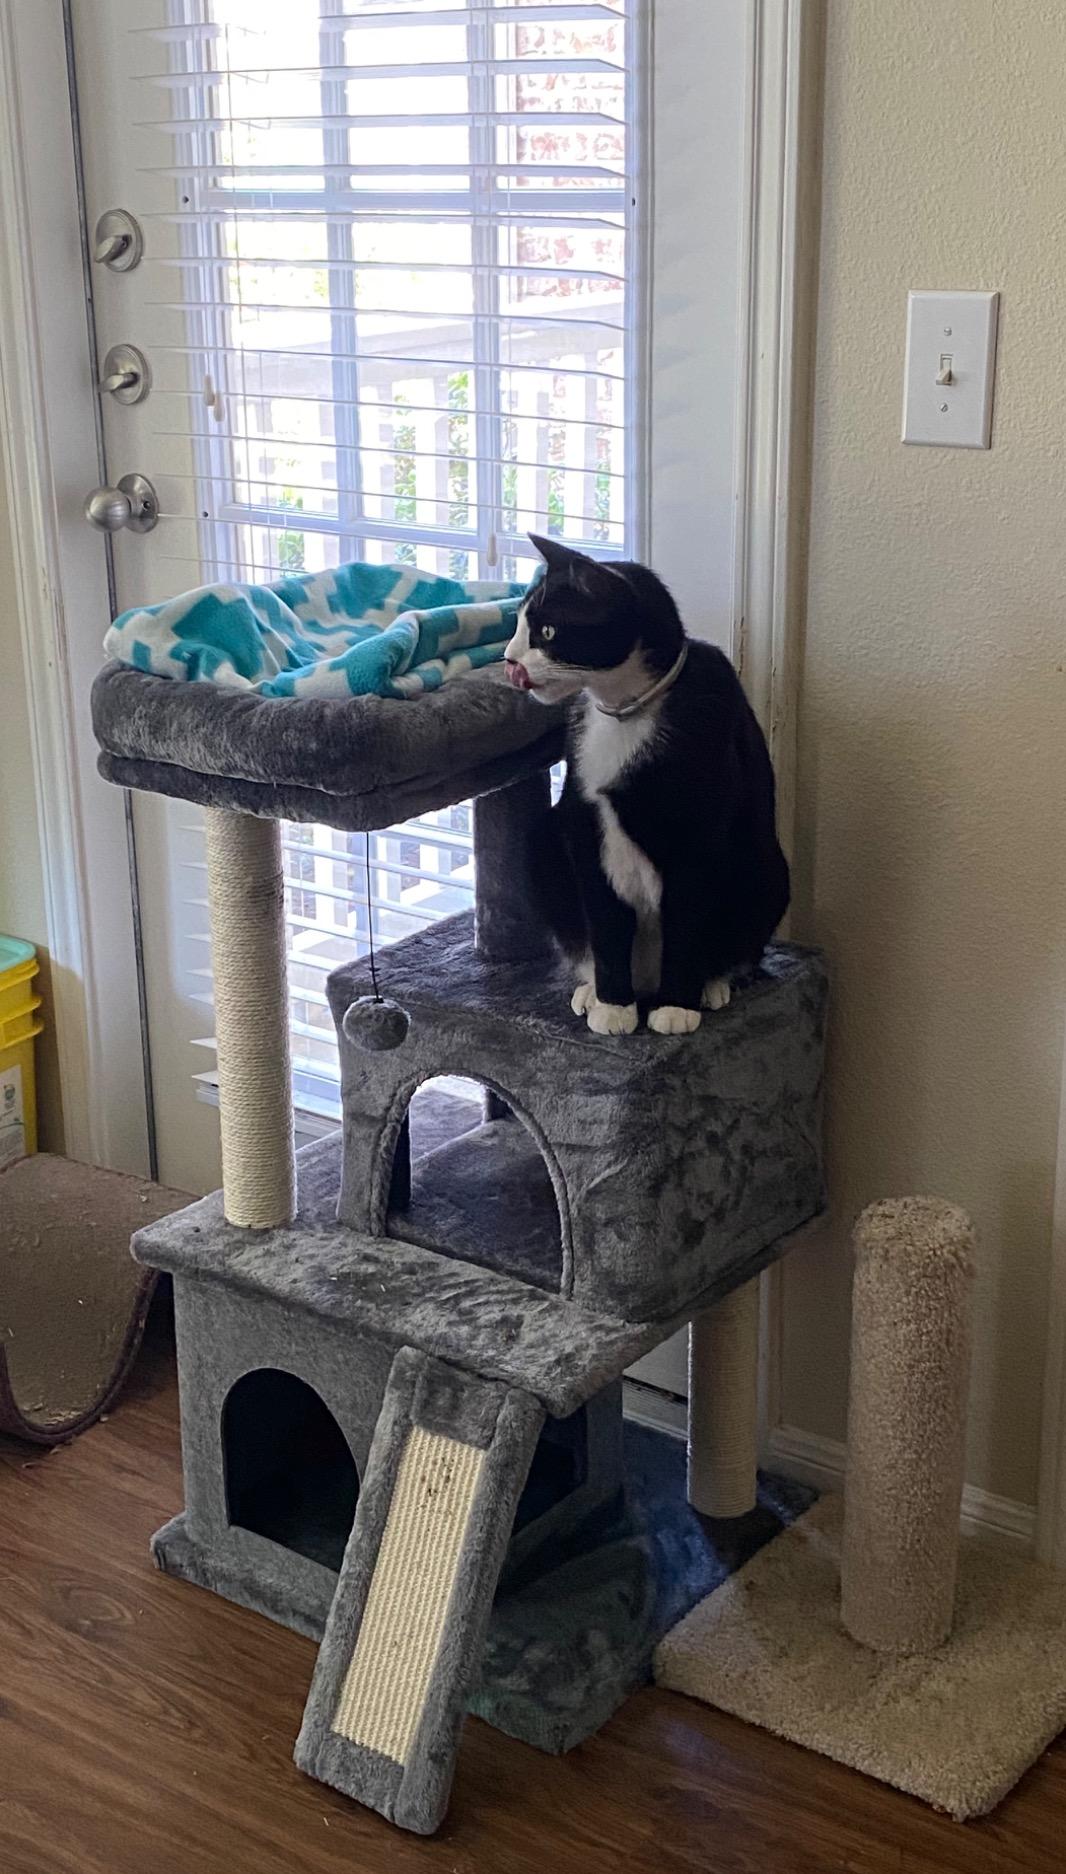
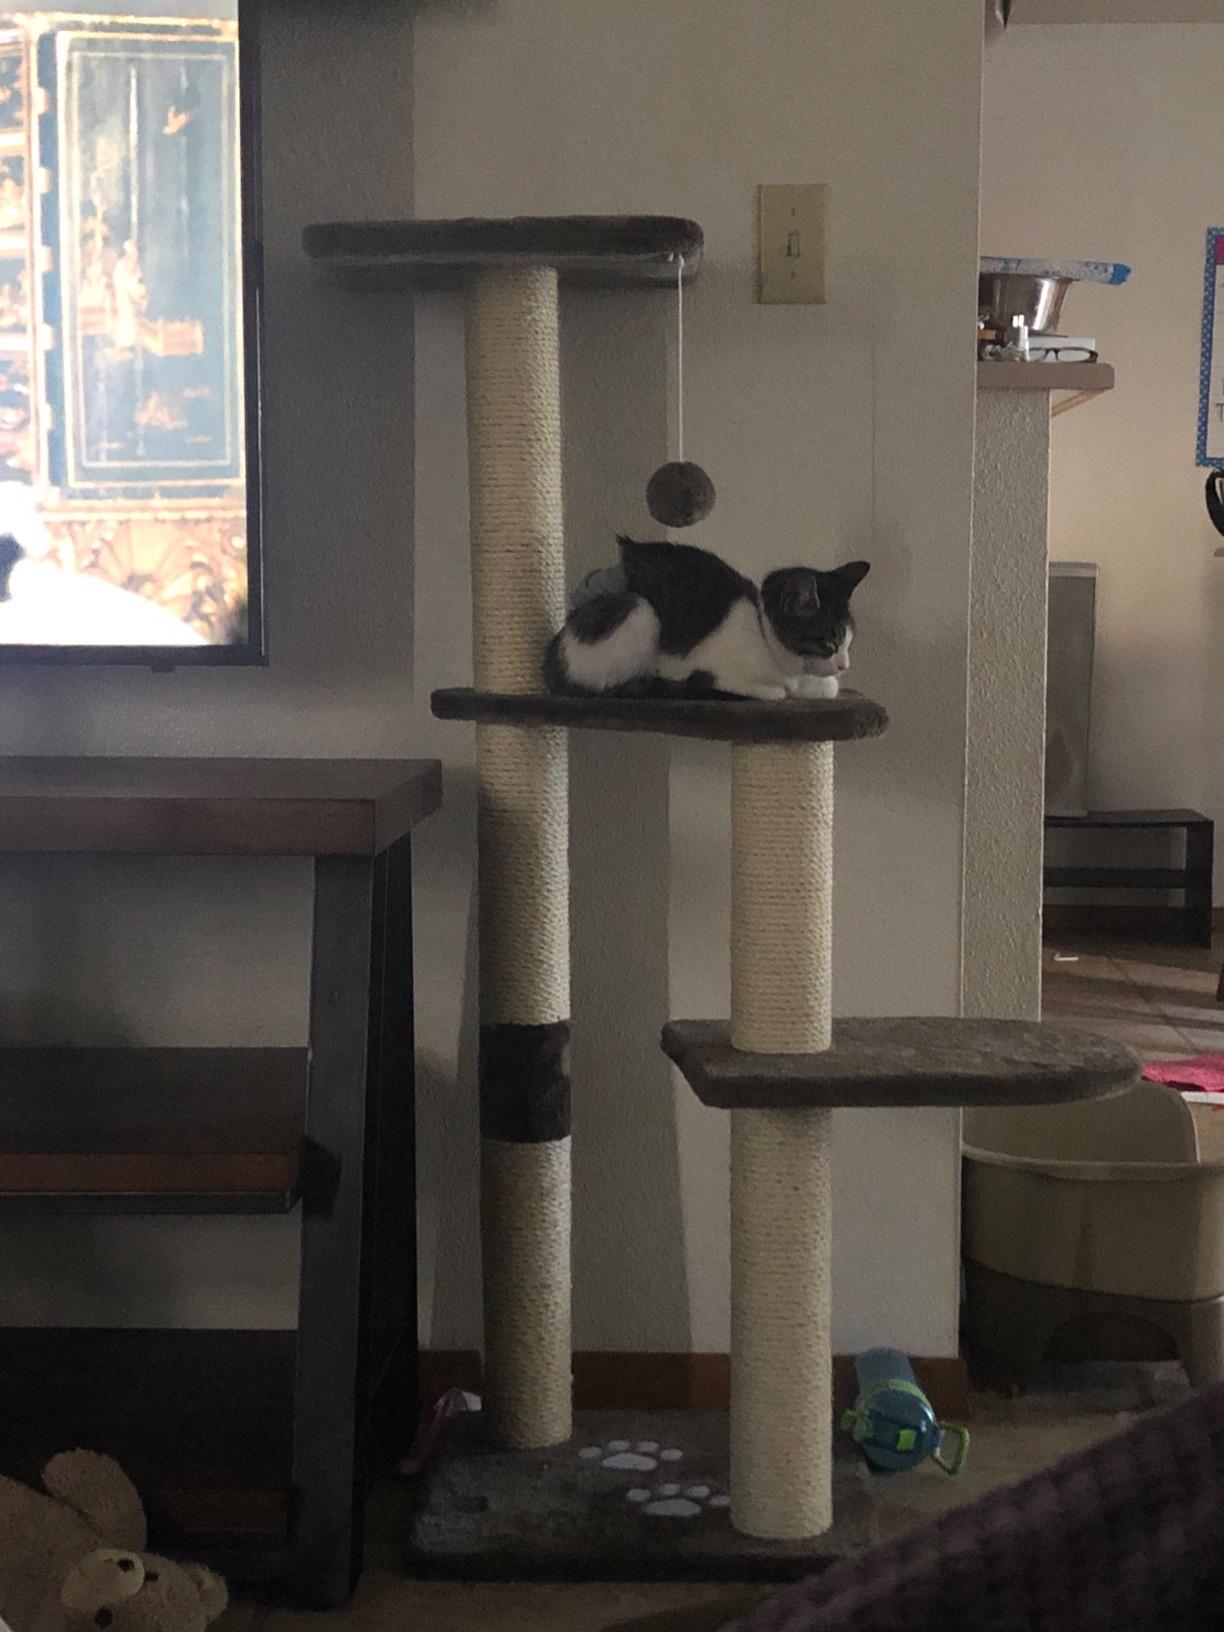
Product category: items_cat tree
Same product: no